Robert Welch (photographer)

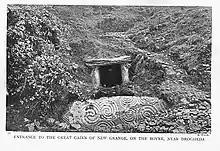
Newgrange by Robert Welch, probably about 1890

Welch specialised in outdoors photography and took thousands of photographs of the towns and scenery of Ireland. He was a craftsman and his studies of Ireland and Irish life in the late 19th and early 20th centuries are viewed as a valuable resource. Welch also took many important photographs of national monuments, megaliths and dolmens, particularly of sites such as Carrowmore, Loughcrew, the Hill of Tara and Newgrange. Welch is considered to have an excellent sense of composition often got local people or landowners to stand in his photographs as models.